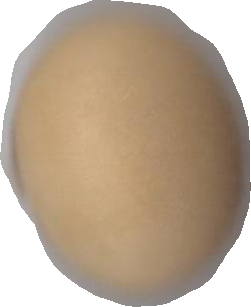
Variety: Dega